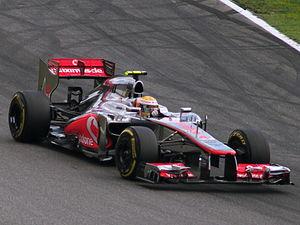
Le Grand Prix automobile d'Allemagne 2012, disputé le 22 juillet 2012 sur le circuit d'Hockenheim, est la 868ᵉ épreuve du championnat du monde de Formule 1 courue depuis 1950. Il s'agit de la cinquante-neuvième édition du Grand Prix d'Allemagne comptant pour le championnat du monde de Formule 1, la trente-troisième disputée à Hockenheim, et de la dixième manche du championnat 2012.